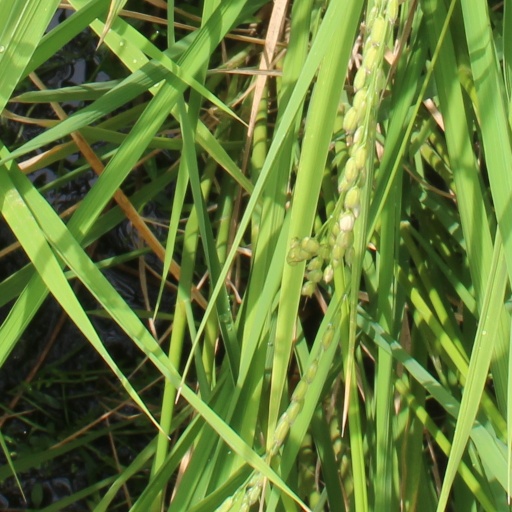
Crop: rice